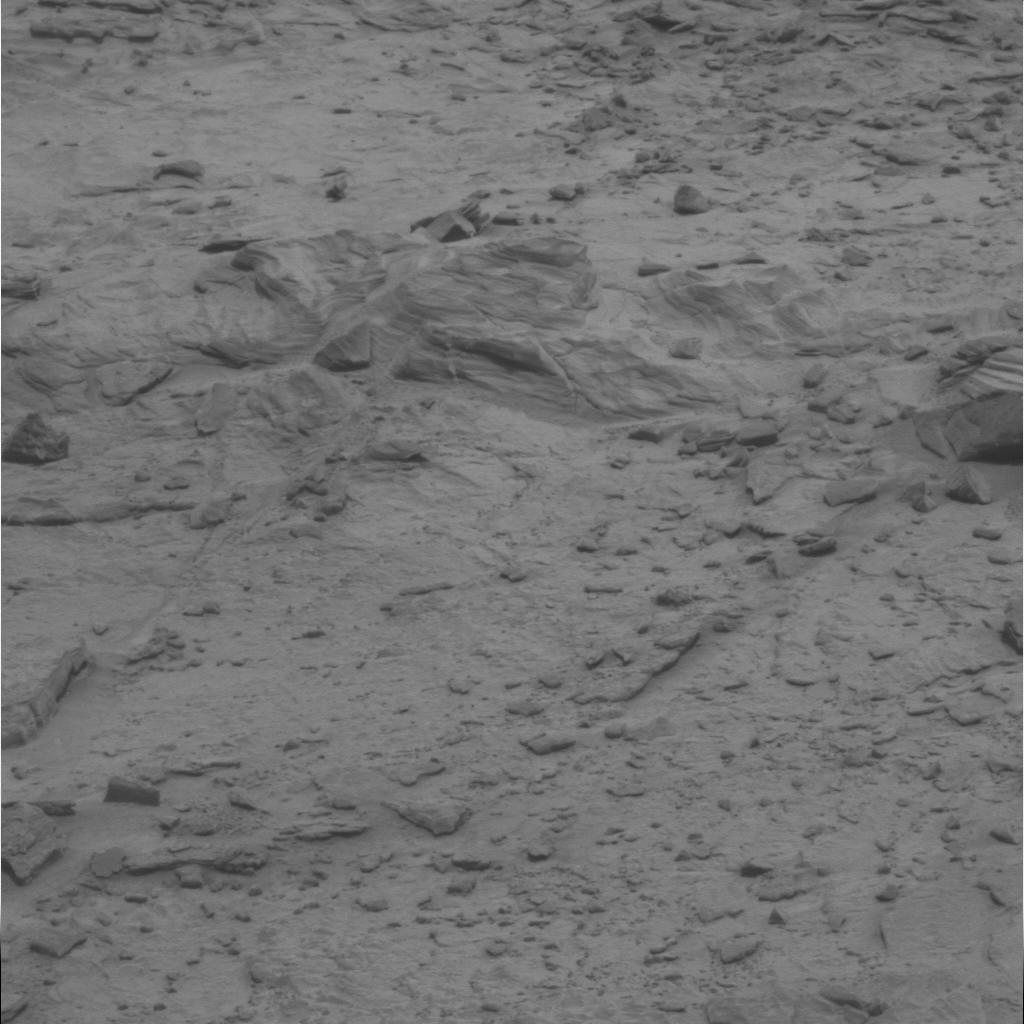
Surface features visible: Rock Outcrops, Clasts, Rock (Linear Features), Soil, Nearby Surface